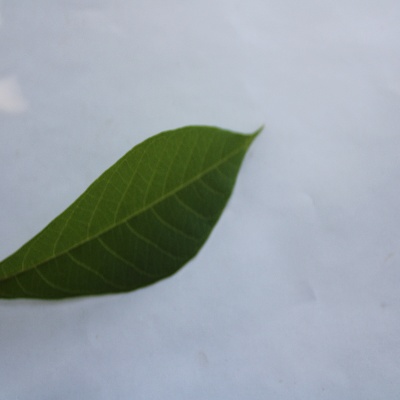
Crop: Cassava
Condition: healthy